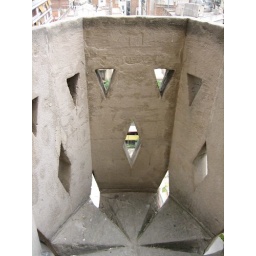
a little balcony near the top of the tower